Hemu

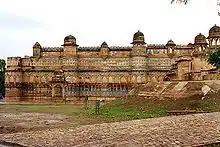
Gwalior Fort, the base for many of Hemu's campaigns.

Hemu, besides being a competent civil administrator, was also the finest military mind on the Afghan side after the demise of Sher Shah Suri. He is reputed to have waged and won as many as 22 battles against the opponents of Adil Shah. Many of these battles were against Afghans who had rebelled against Adil Shah. One of these was Taj Khan Karrani, a member of Islam Shah's court who, rather than serving Adil Shah, decided to flee with his followers from Gwalior towards the east. He was overtaken by Hemu at Chibramau and defeated, but somehow managed to escape and plundered his way to Chunar. Hemu gave chase again, fought Karrani at Chunar, and was again victorious. However, just as at Chibramau, Karrani gave him the slip again. Hemu asked Adil Shah—who had accompanied him—to remain at Chunar and proceeded to chase Karrani to Bengal.